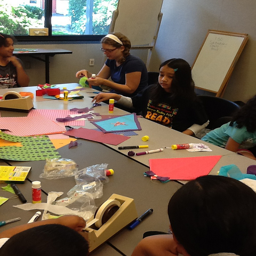
A group of kids sitting around a table doing crafts.
kids sitting around a table doing artwork for a class
A group of young children making crafts with construction paper.
Large group of children doing paper cutting artwork on the table.
A bunch of kids making things with construction paper.